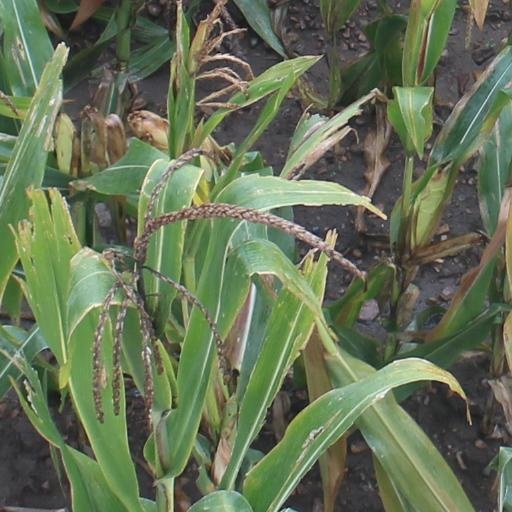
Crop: maize; corn